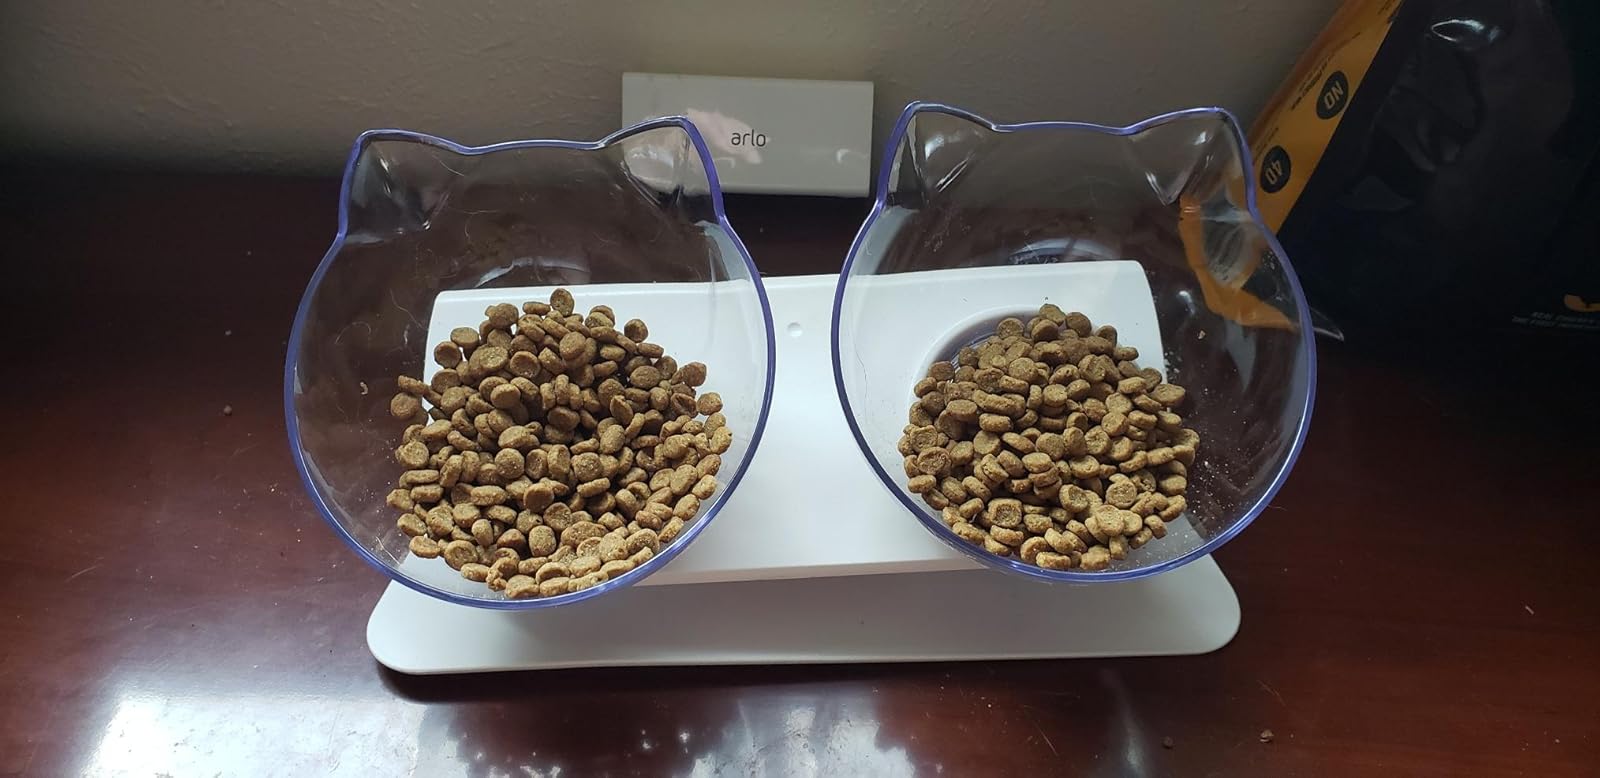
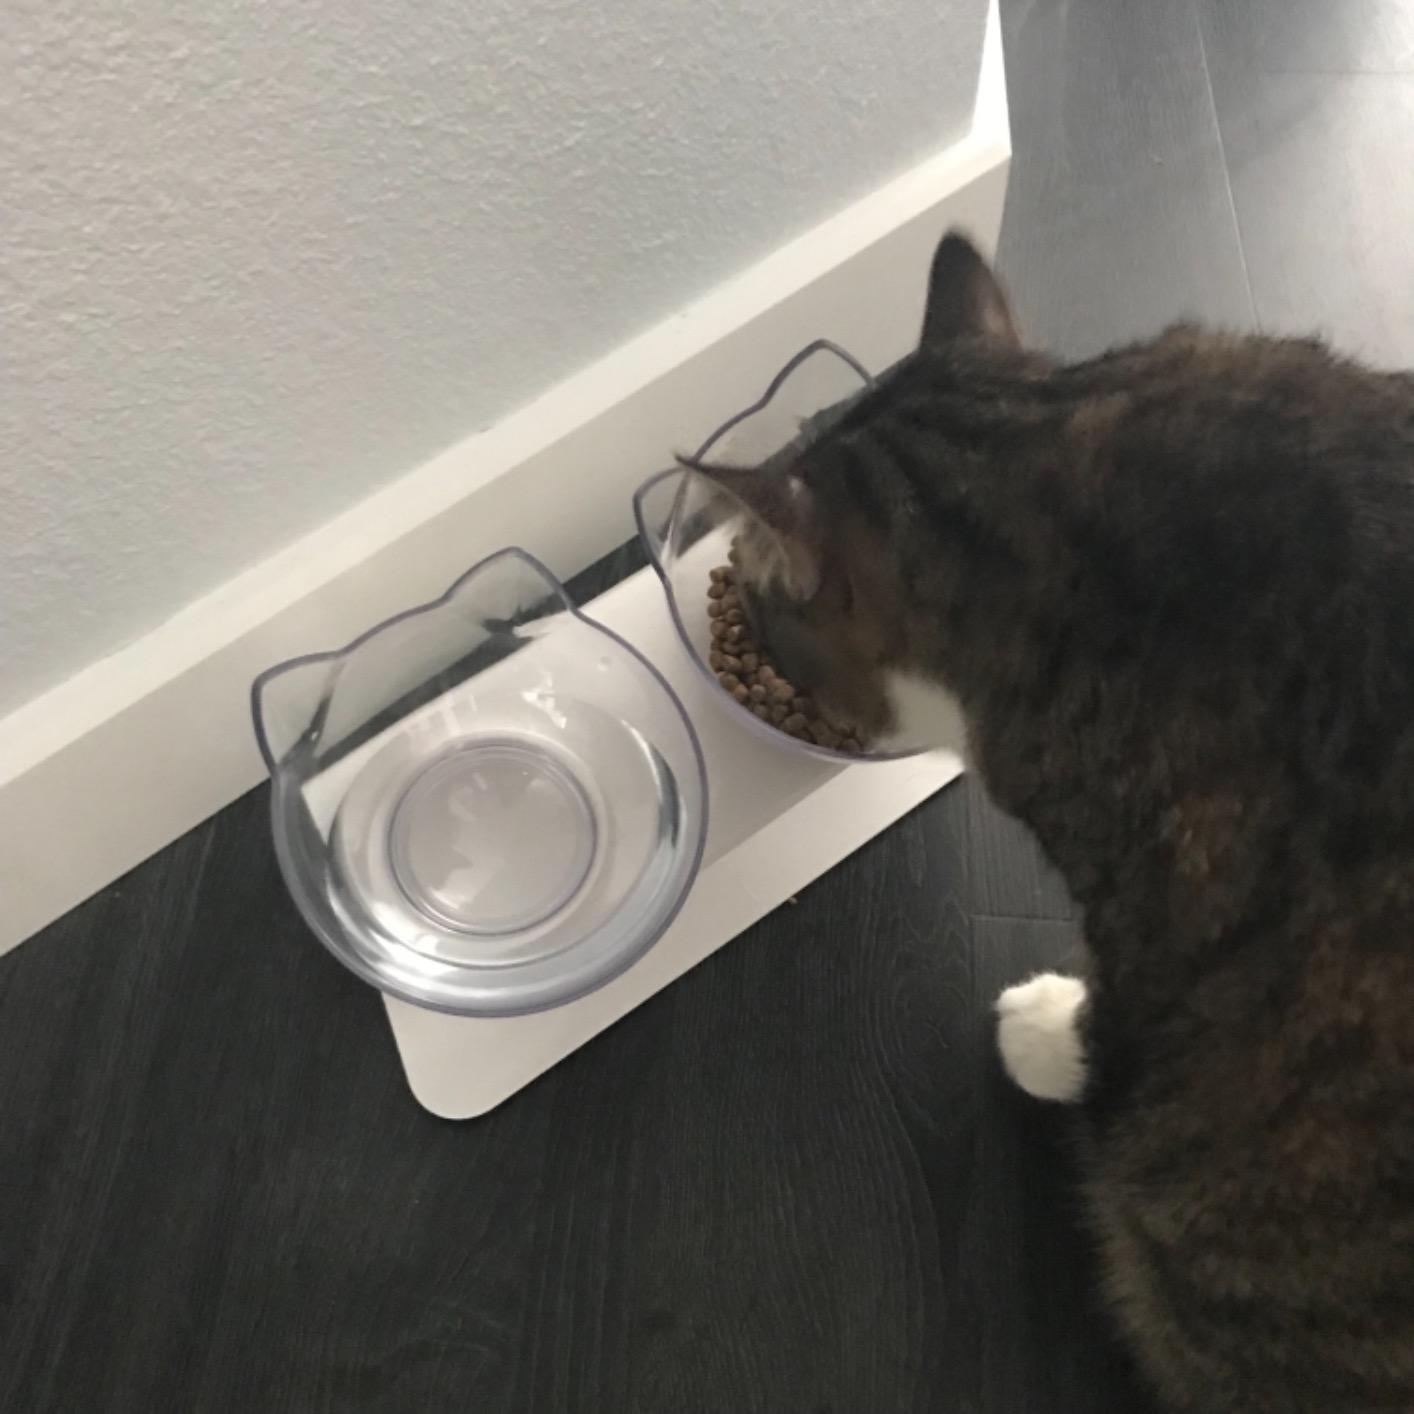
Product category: items_bowl
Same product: yes